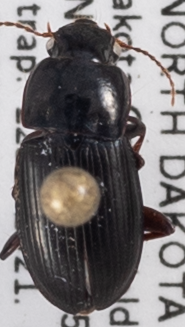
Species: Harpalus somnulentus
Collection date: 2021-06-22
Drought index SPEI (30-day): -2.09
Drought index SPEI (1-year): -2.09
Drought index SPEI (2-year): -0.184